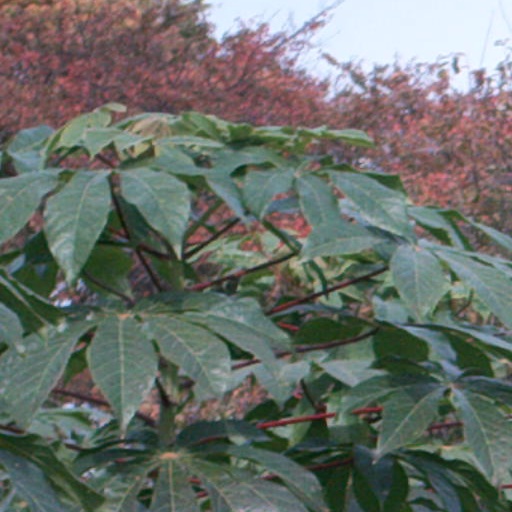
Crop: cassava